3-inch/50-caliber gun

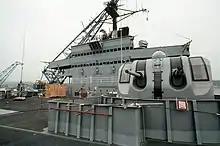
Mk. 33 Mod. 13 enclosed twin mount on , in 1991.

With proximity fuze and fire-control radar, a twin 3-inch/50 mount firing 50 rounds per minute per barrel was considered more effective than a quad Bofors 40 mm gun against subsonic aircraft, but relatively ineffective against supersonic jets and cruise missiles. Destroyers that were modernized during the Fleet Rehabilitation and Modernization (FRAM) program of the 1960s had their guns removed. Experimentation with an extended range variant the fully automatic 3"/70 Mark 26 gun was abandoned as shipboard surface-to-air missiles were developed. The United States Navy considered contemporary 5-inch/38-caliber guns and 5-inch/54-caliber Mark 42 guns more effective against surface targets. In 1992, the 3-inch/50-caliber main battery on was removed and was supposedly the last 3-inch/50-caliber gun in service aboard any US warship, although US Navy s retained their forward mounts until was decommissioned in 1994. The gun is still in service on warships of the Philippine Navy.